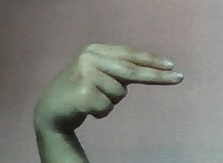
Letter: ain